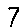
Label: 7